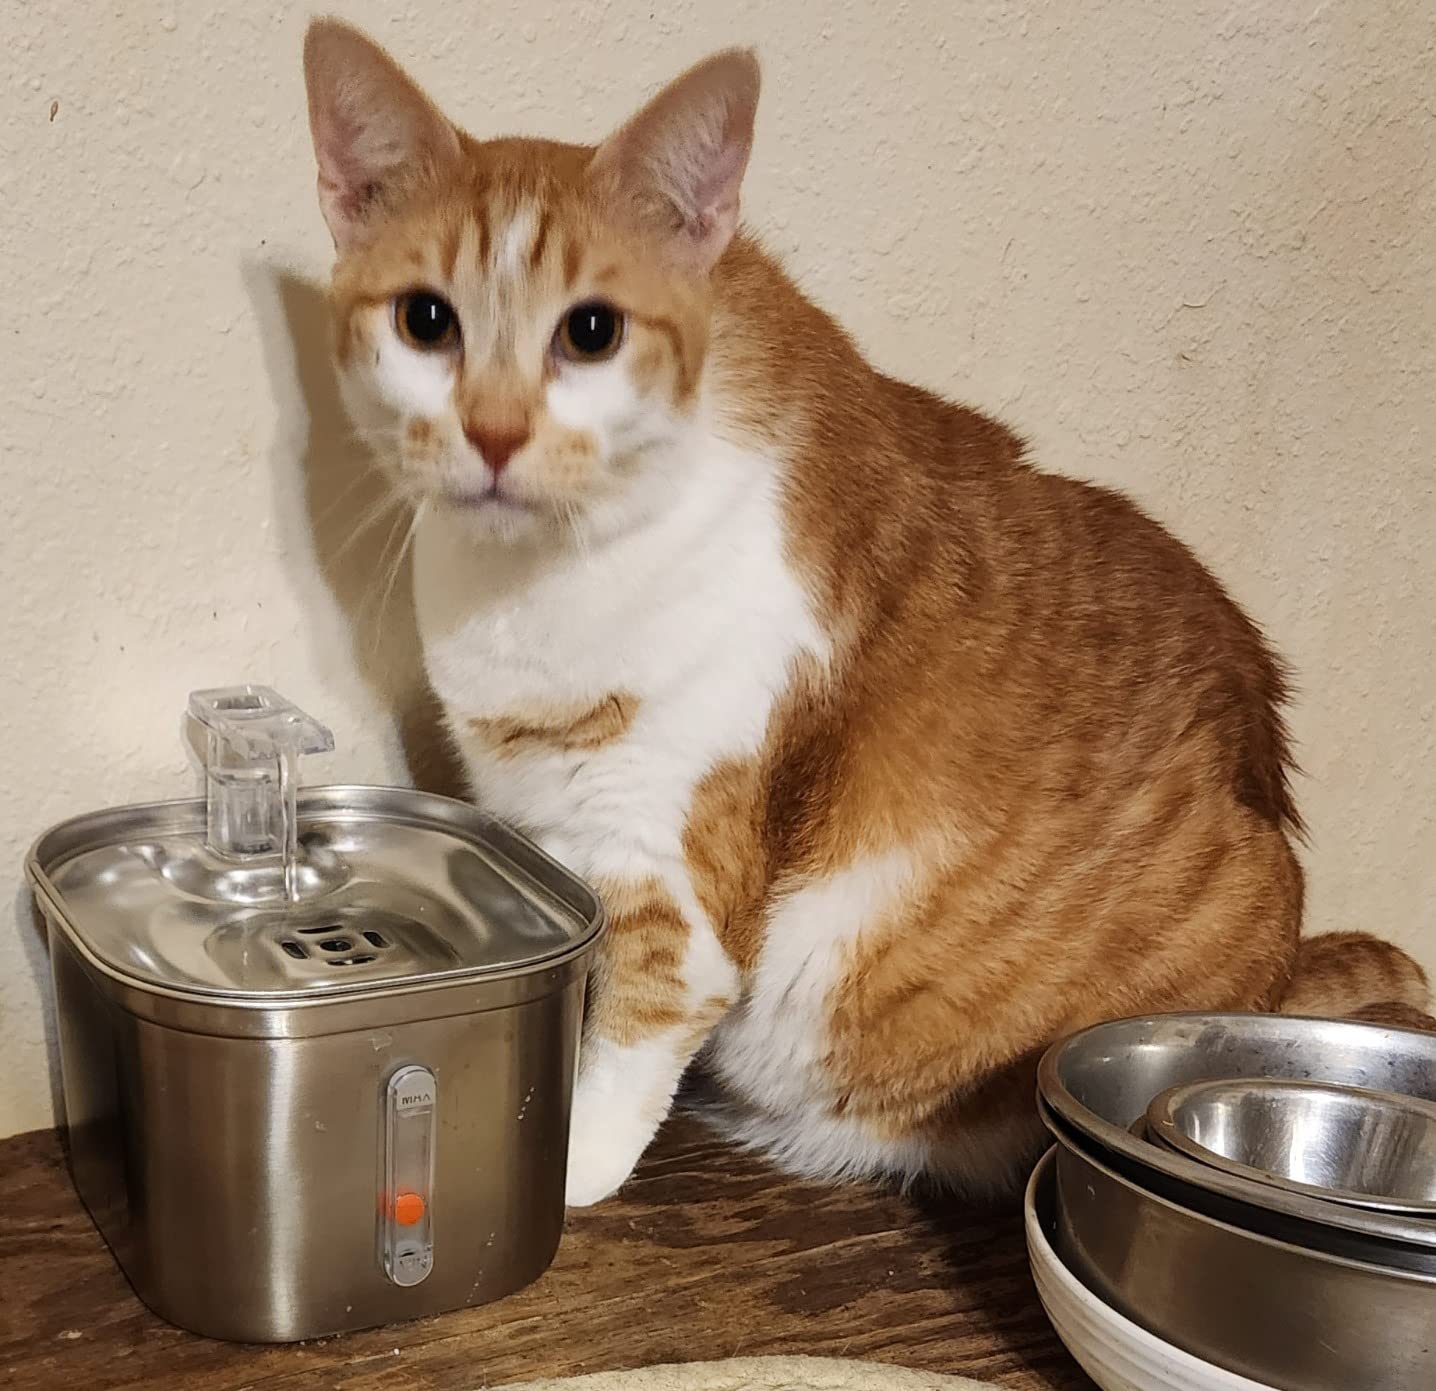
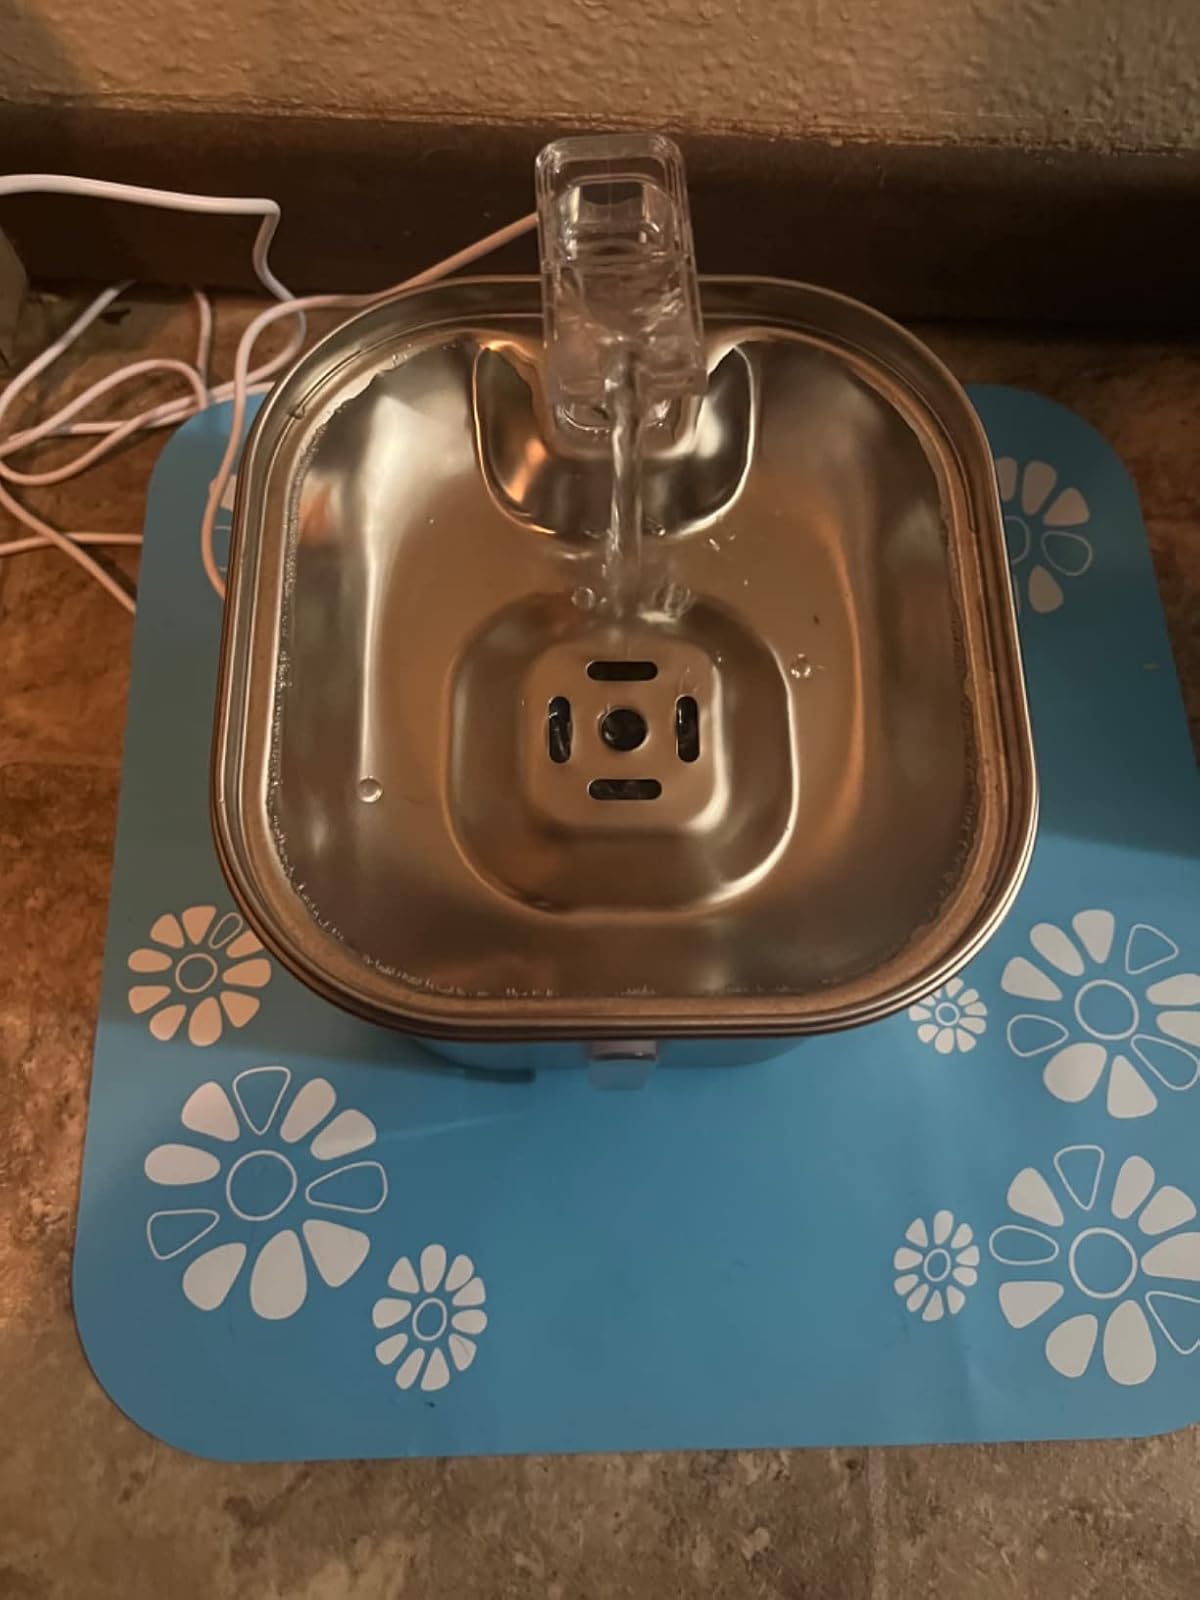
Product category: items_bowl
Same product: yes